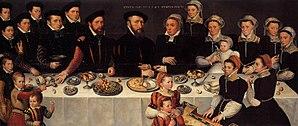
Frederik de Moucheron, né en 1633 à Emden et mort le 2 janvier 1686 à Amsterdam, est un peintre néerlandais.